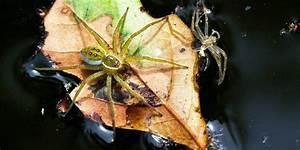
spider